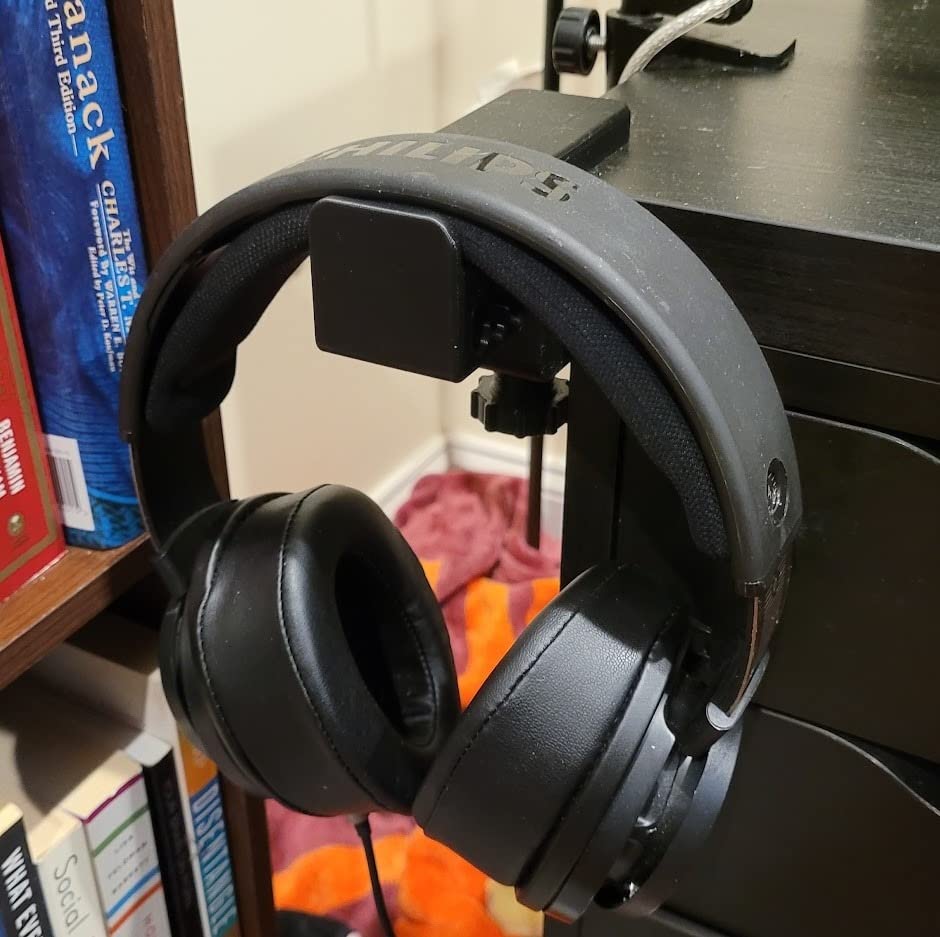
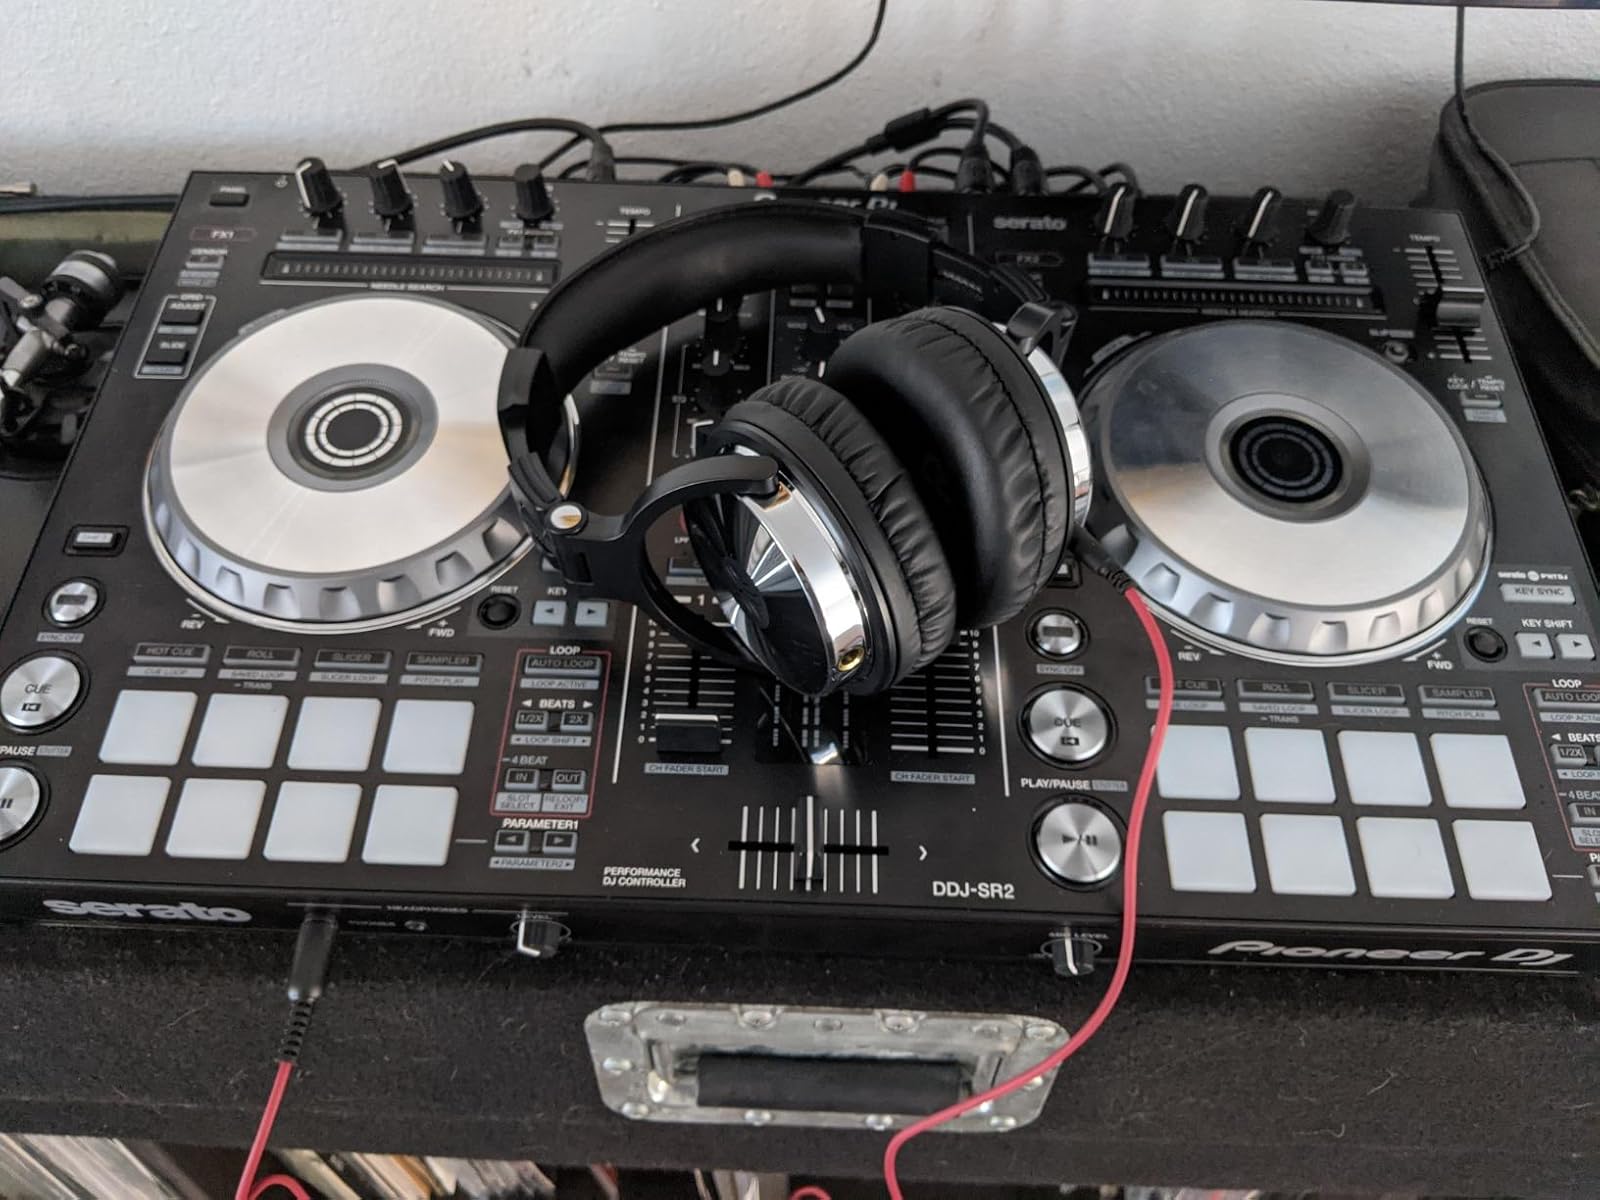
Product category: headphones
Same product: no